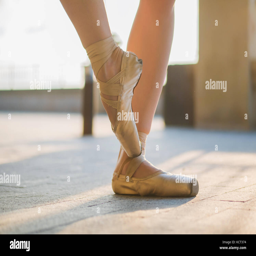
close up of a ballet dancer 's feet as she practices pointe exercises on the stone embankment .